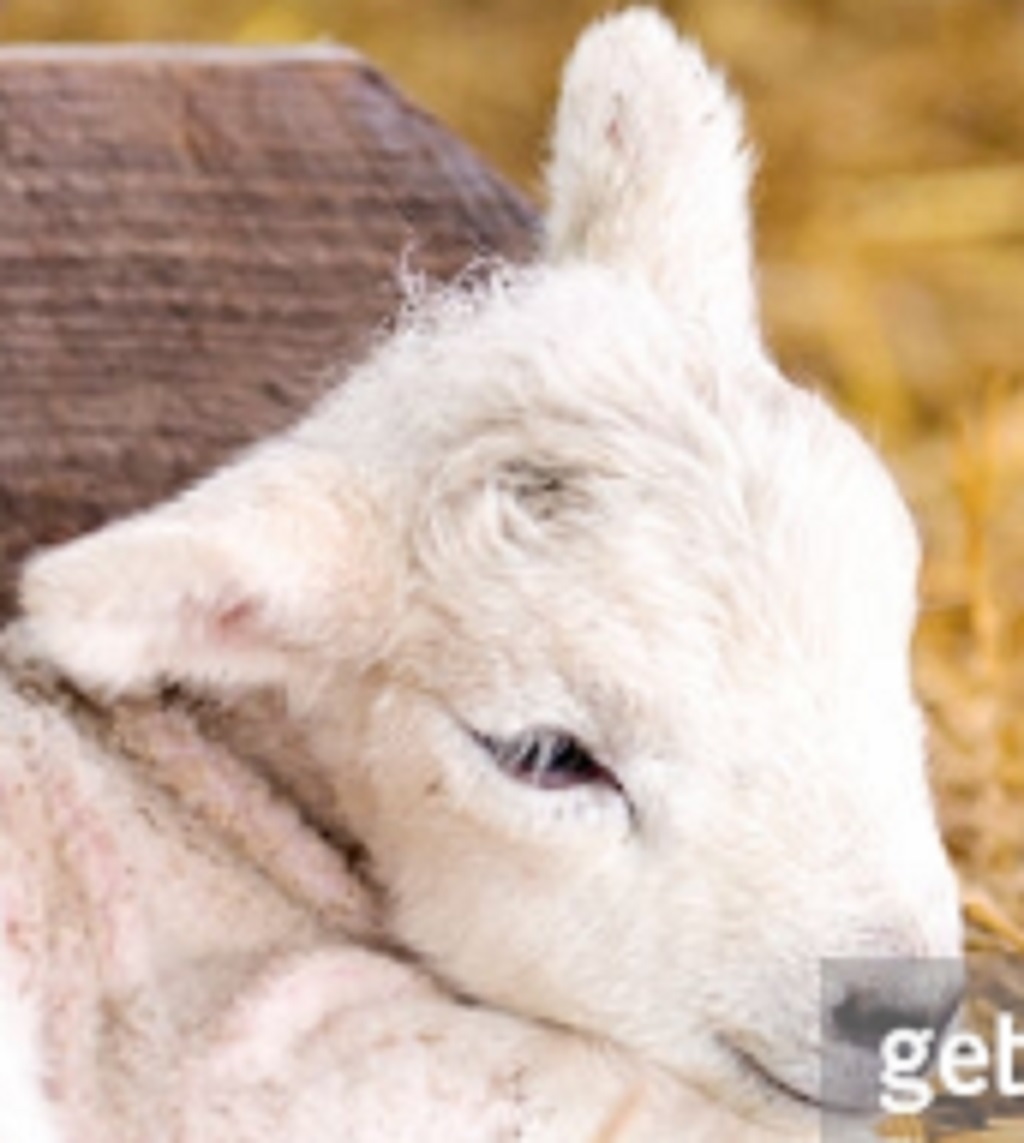
Label: pain